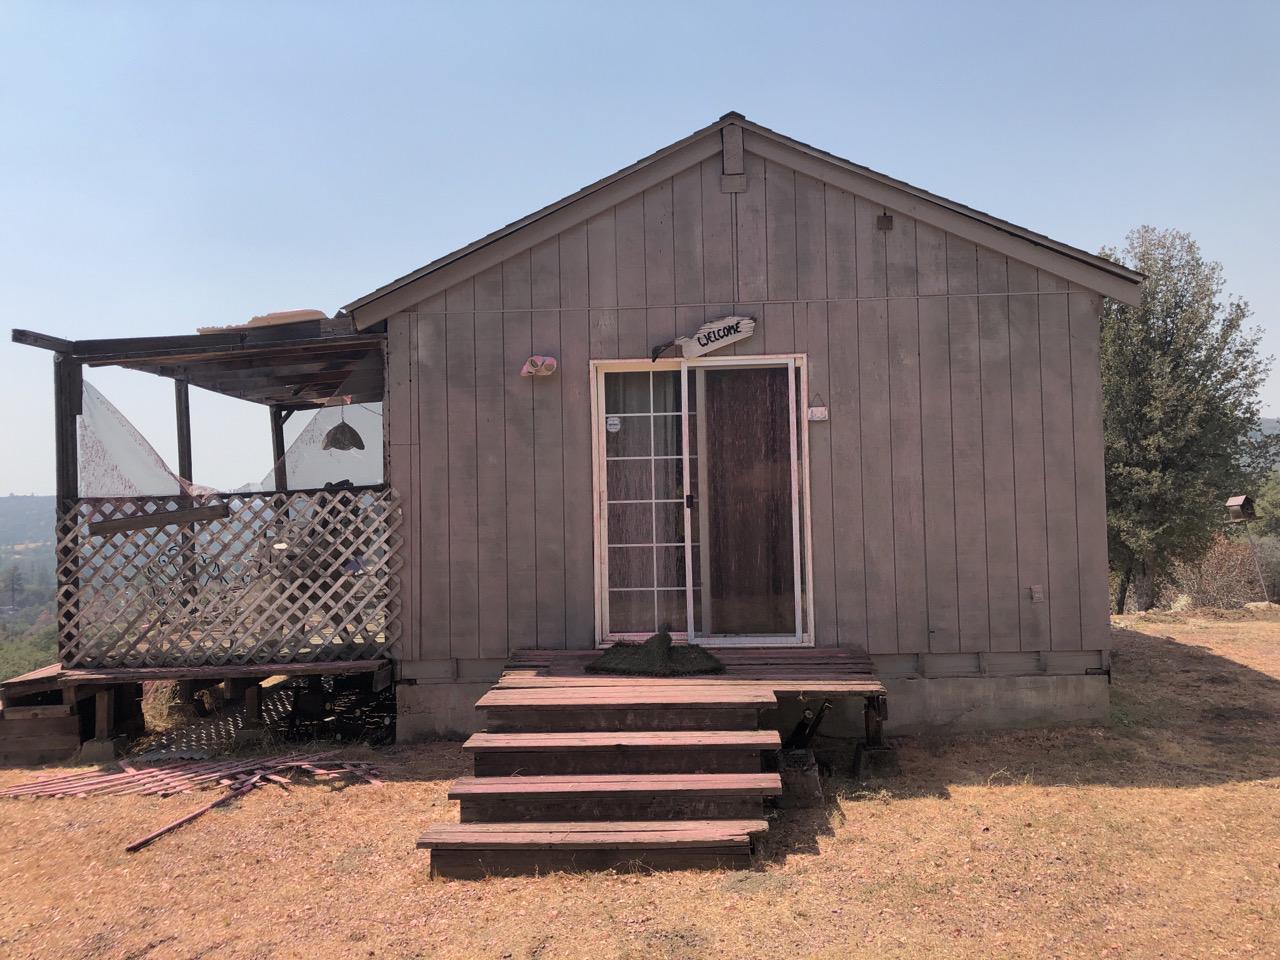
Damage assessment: no_damage